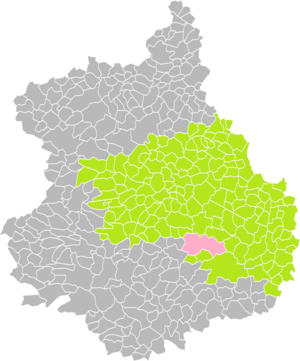
Localisation de la Commune des Villages-Vovéens dans l'arrondissement de Chartres (Eure-et-Loir)
Les Villages Vovéens est, depuis le 1ᵉʳ janvier 2016, une commune nouvelle française située dans le département d’Eure-et-Loir, en région Centre-Val-de-Loire, née de la fusion des communes de Montainville, de Rouvray-Saint-Florentin, de Villeneuve-Saint-Nicolas et de Voves.